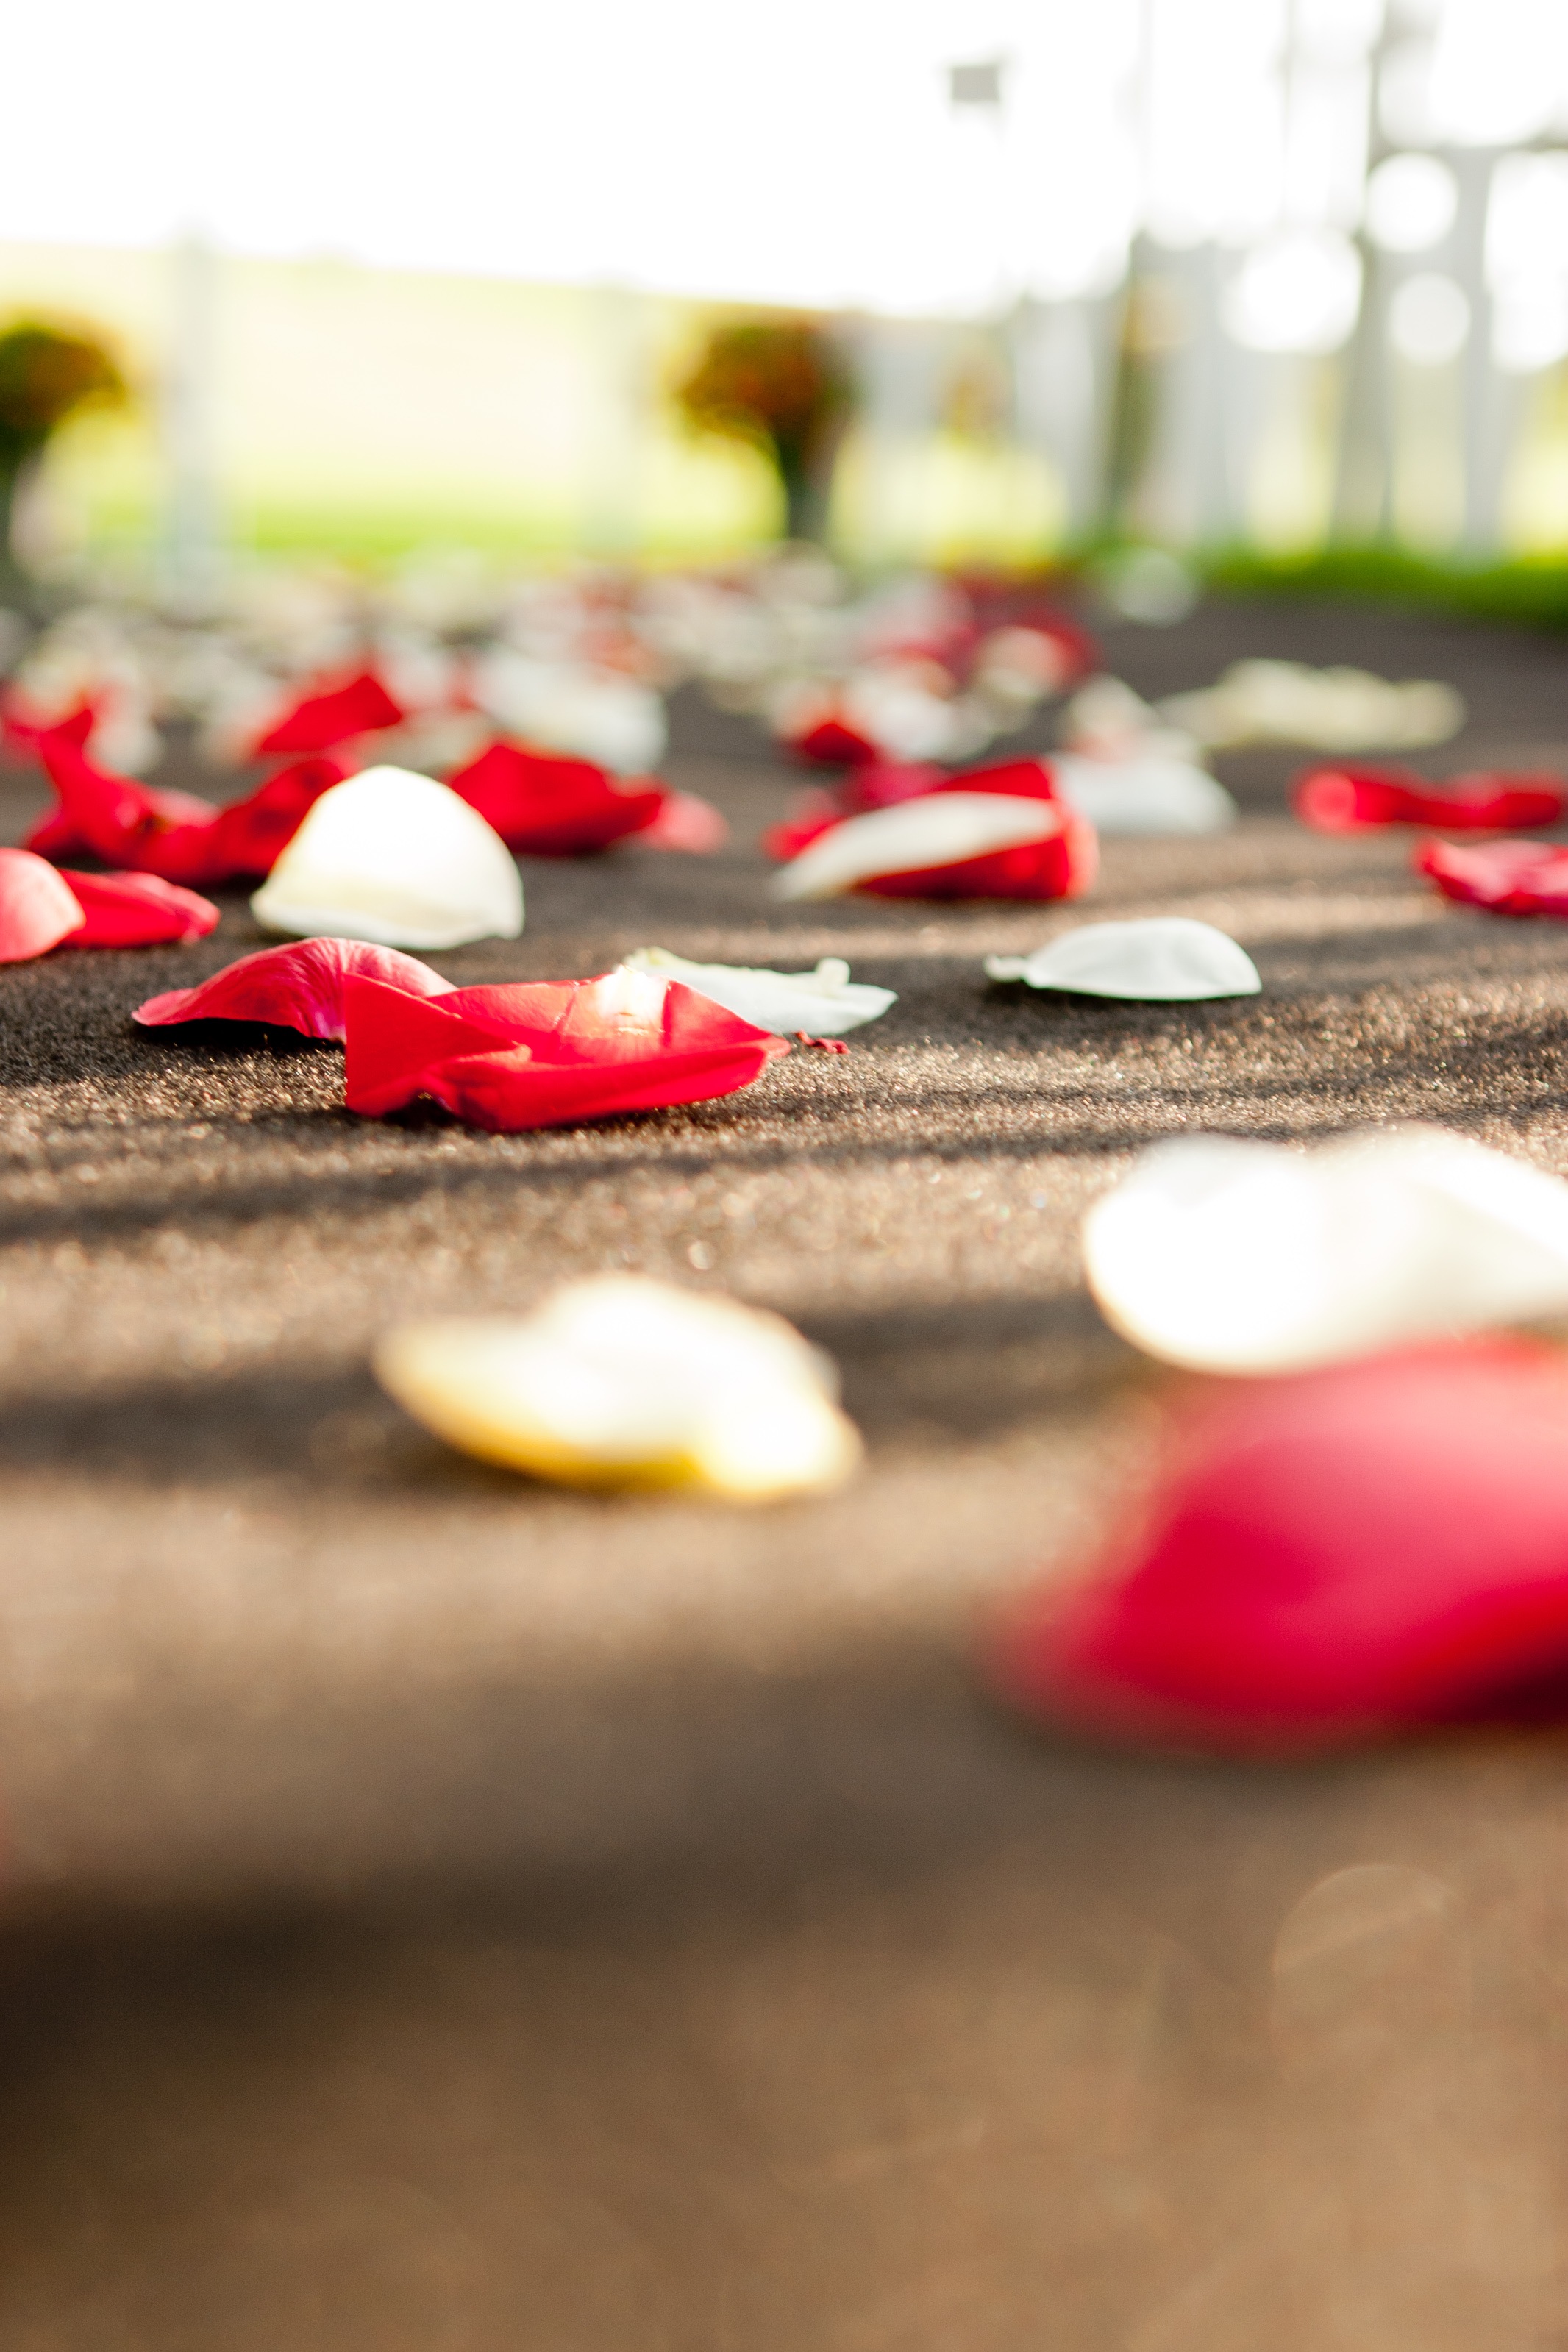
white, ground, petal, food, red, color, baking, dessert, rose petals, sweetness